Alain Dolium

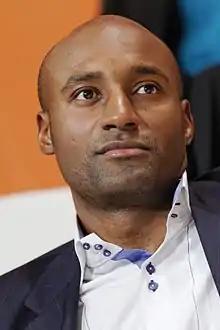
Alain Dolium

Alain Dolium (born 11 December 1967) is a French businessman, politician and a member of the MoDem.